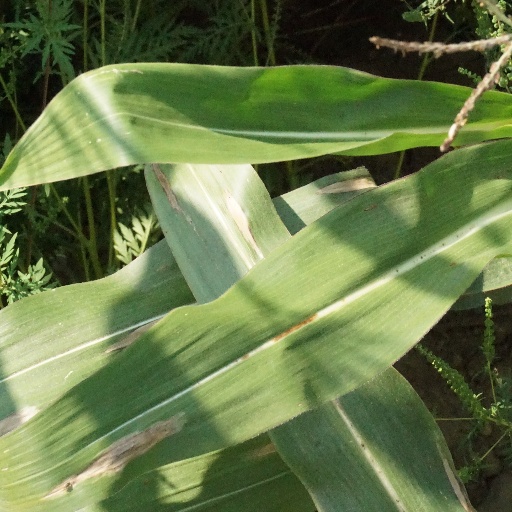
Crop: maize; corn